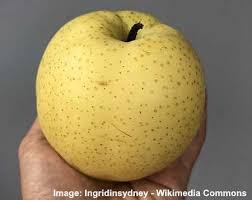
Label: Apple